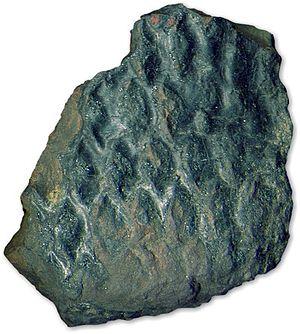
Description: Écorce fossile de Lépidodendron (Graissessac, Hérault)Source: Hugo SoriaLicence: GFDL Hugo Soria
Le Carbonifère est une période géologique du Paléozoïque. Elle s'étend de -358,9 ± 0,4 à -298,9 ± 0,2 millions d'années. Le Carbonifère suit le Dévonien et précède le Permien. Son nom provient des vastes couches de charbon qu’il a laissées en Europe de l'Ouest.